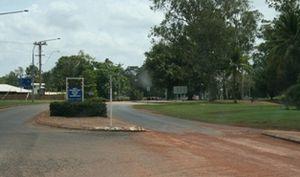
Weipa est une ville minière côtière dans la zone du gouvernement local de Weipa Town dans le Queensland, en Australie. C'est la plus grande ville de la péninsule du Cap York. Il existe à cause des énormes dépôts de bauxite le long de la côte. Le port de Weipa est principalement impliqué dans les exportations de bauxite. Il y a aussi des expéditions de bovins vivants en provenance du port.